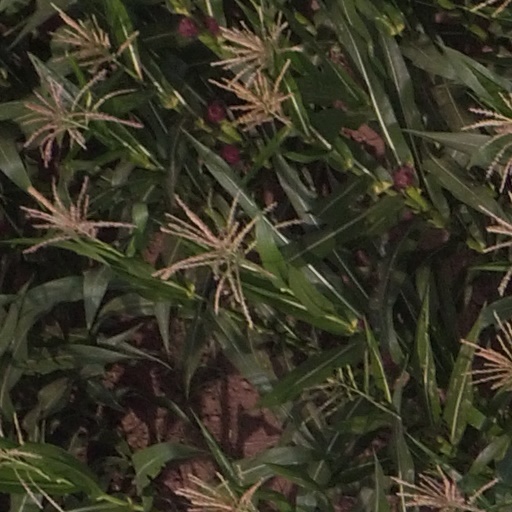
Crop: maize; corn